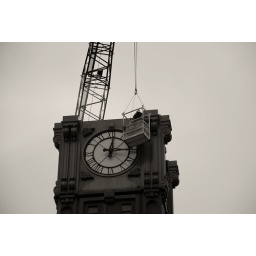
Variations of the clock tower in B&amp;amp;W.